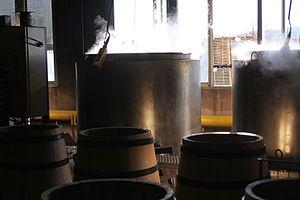
Cintrage des fûts par immersion dans la vapeur d'eau
La fabrication d'un tonneau se fait à partir de lattes de bois maintenues par un cerclage.